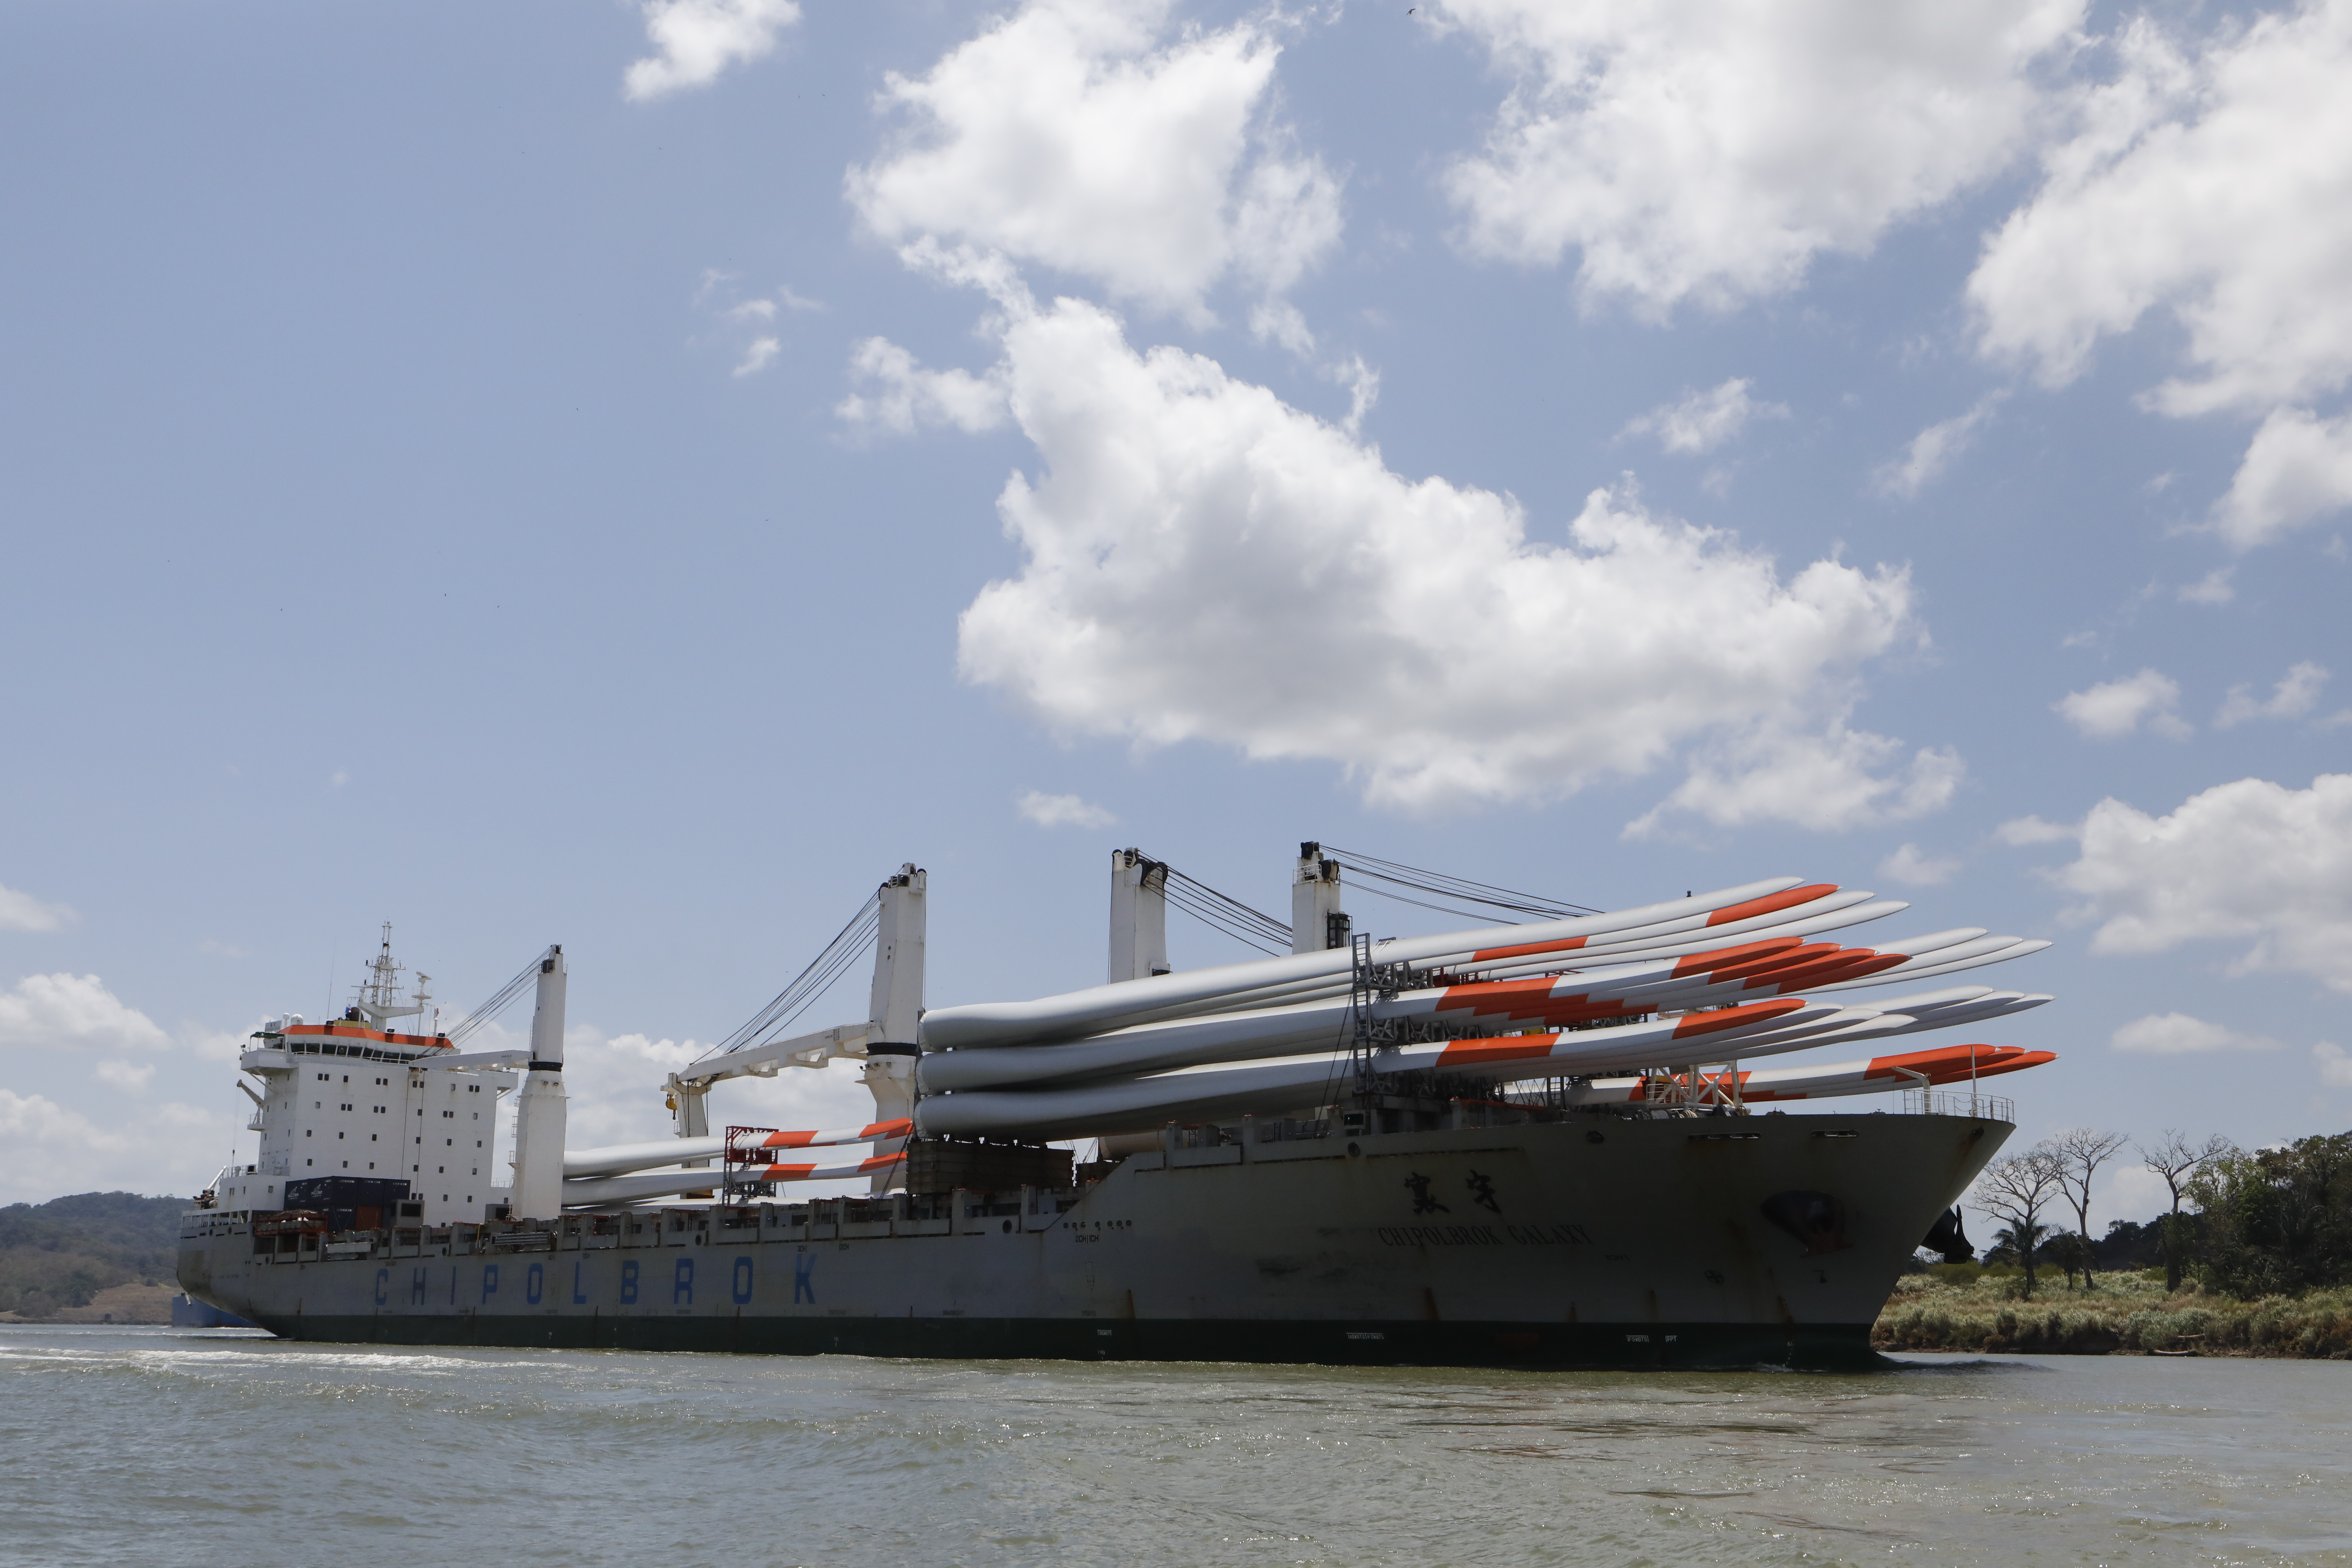
cloud, sky, water, boat, vehicle, watercraft, naval architecture, passenger ship, ship, cargo ship, bulk carrier, warship, tank ship, oil tanker, naval ship, water transportation, channel, plant, crane, navy, horizon, tree, ocean, container ship, freight transport, cumulus, port, sound, lake, crane vessel floating, transport, machine, panamax, sea